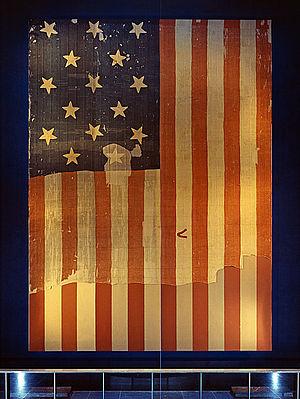
La Star-Spangled Banner, aussi appelée Great Garrison Flag, est un drapeau des États-Unis célèbre pour avoir inspiré l'hymne national américain.